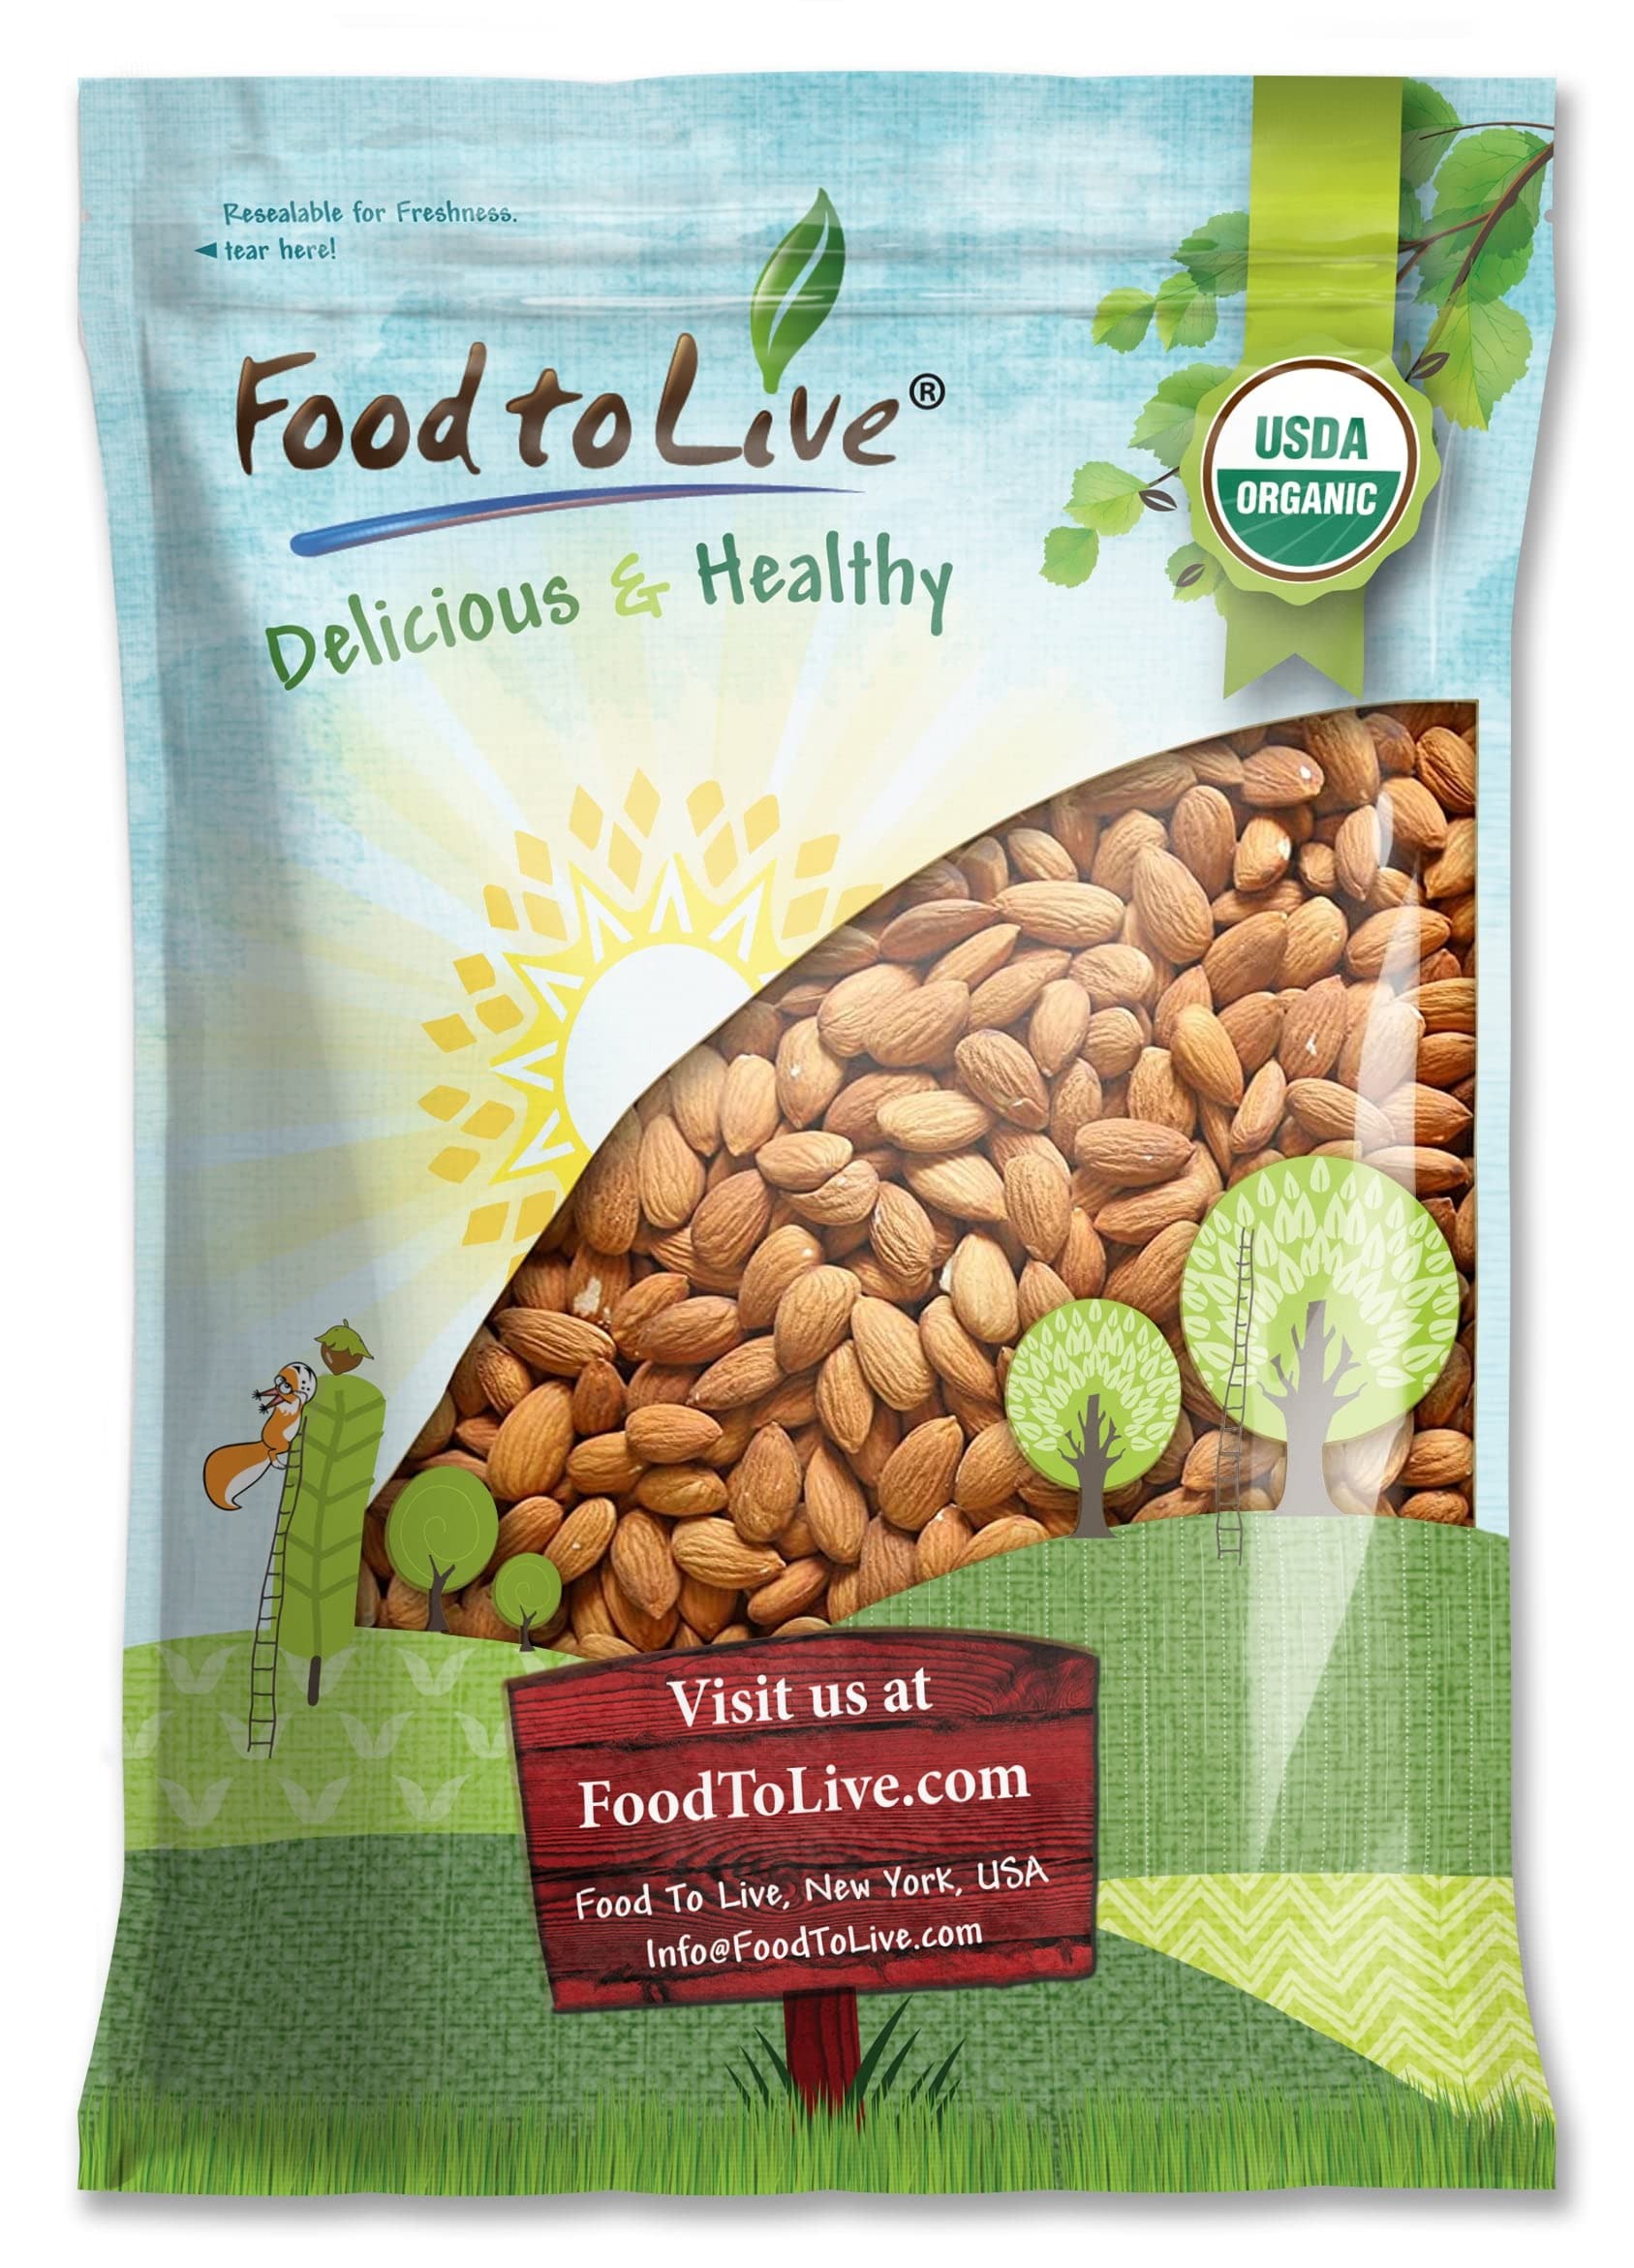
Item Name: Food to Live Organic Almonds, 8 Pounds – Non-GMO, Whole, Raw, No Shell, Unpasteurized, Unsalted, Vegan, Kosher. Keto Snack. Source of Vitamin E, Protein. Great for Almond Milk, Nut Butter, & Desserts
Bullet Point 1: ✔️Truly raw and unpasteurized, Food to Live Certified Organic Almonds are large, evenly shaped, and delicious.
Bullet Point 2: ✔️Non-GMO, gluten-free, and vegan-friendly almonds that make a great tasty snack.
Bullet Point 3: ✔️Eat them raw or roasted, make almond milk, meal, or butter. Everything tastes better with almonds.
Bullet Point 4: ✔️Food to Live Certified Organic Almonds are unsalted, so you can roast and flavor them to your taste.
Bullet Point 5: ✔️Packed in a quality resealable bag that will help you keep the almonds fresh for months.
Value: 128.0
Unit: Ounce

Price: 79.595